William J. Donovan

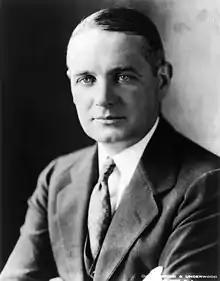
Donovan in 1924, during his time with the Department of Justice

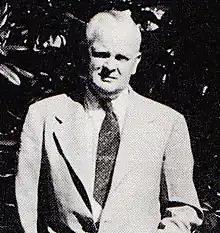
Dick Ellis, with whom Donovan met frequently

Following his return to the U.S., Donovan took his wife on a combined vacation, business trip, and intelligence mission to Japan, China, and Korea, then went on alone to Siberia during the Russian Civil War. He went back to work at his law firm, but also took an extensive journey to Europe, where he did business on behalf of J. P. Morgan and gathered intelligence about international Communism.